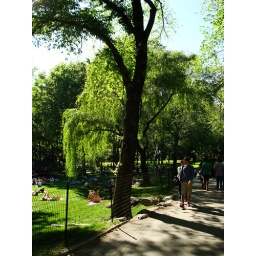
weeping willow by the ball field